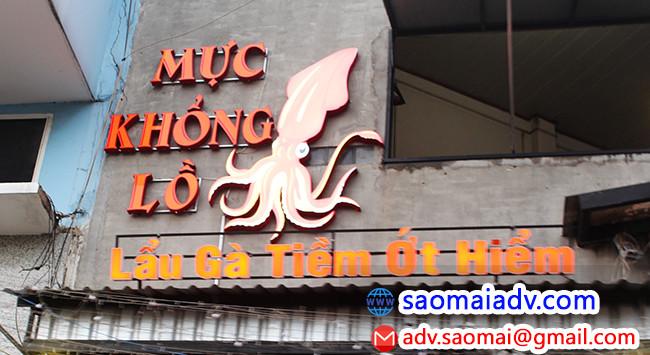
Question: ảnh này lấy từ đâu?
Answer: từ saomaiadv. com